Red Beds of Texas and Oklahoma

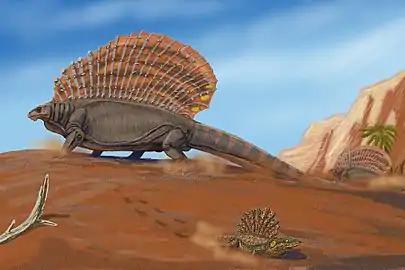
"Edaphosaurus pogonias" and "Platyhystrix"

Deposits dating from the Permian are present contiguously stretching from central Texas all the way into southern Nebraska. In Nebraska and Kansas, deposits of light-colored limestone are frequent, while red-colored rocks are rare. In Oklahoma, the light-colored limestone transitions gradually into red-colored sandstone and shale until the limestone is virtually nonexistent in north-central Texas.